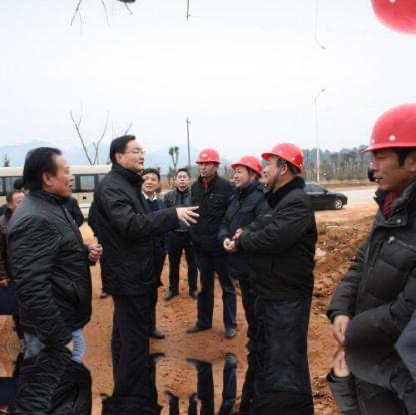
Objects in the image:
label: helmet
label: helmet
label: helmet
label: helmet
label: head
label: head
label: head
label: head
label: head
label: helmet